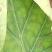
Crop: Tomato
Condition: virosis-d